DB Class V 60

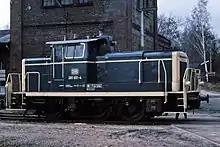
Class 261 (V 60) in 1984 at Uelzen

The engines were not just used for shunting, but also for light goods and passenger train services. They were even employed hauling departmental trains.